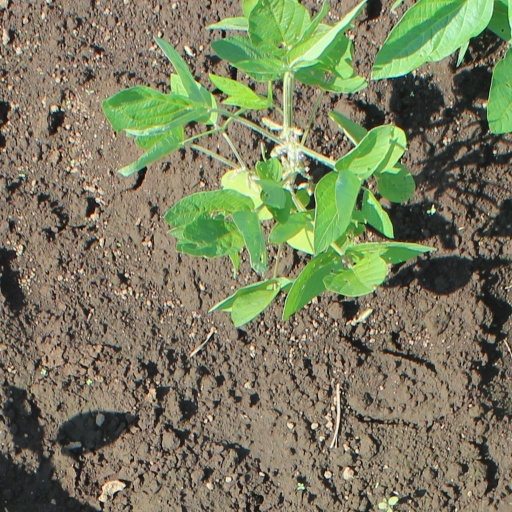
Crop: soybean